Sarcomyxa

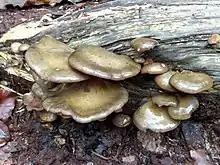
Sarcomyxa serotina

Sarcomyxa is a small genus of agaricoid fungi in the Sarcomyxaceae. Basidiocarps (fruit bodies) are shelf-like and grow on wood. "Sarcomyxa edulis" is commercially cultivated for food in Asia.